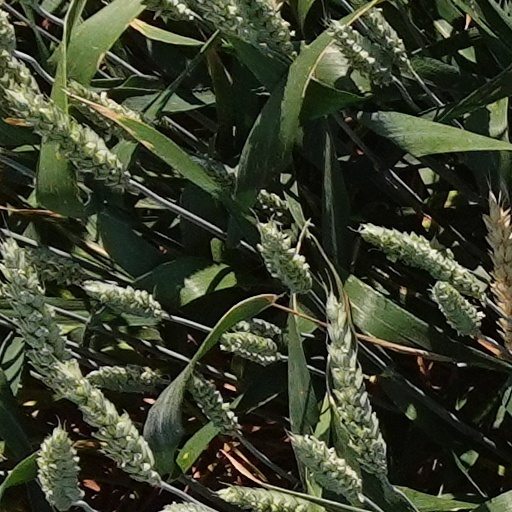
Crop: wheat